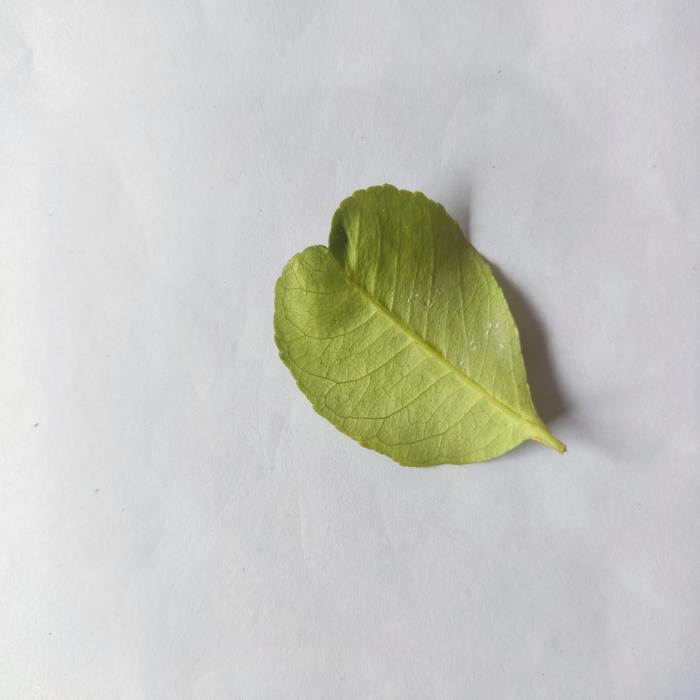
Crop: Lemon
Leaf condition: Leaf_Curl